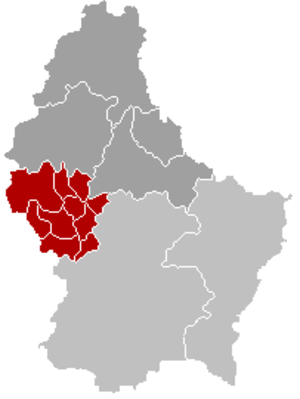
Redange (kanton)
Kort over Luxembourg hvor kantonen Redange er markeret
Redange er en kanton i distriktet Diekirch i Luxembourg. Kantonen ligger i de vestlige dele af landet og har et areal på 267,49 km². I 2005 havde kantonen 14.499 indbyggere og det administrative center ligger i byen Redange.